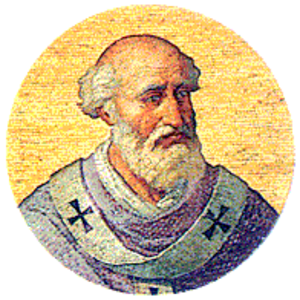
Roger Borsa / Hertug af Apulien, Calabrien og Sicilien / Riget stabiliseres
Pave Urban 2. fik iværksat det første korstog og Roger Borsas halvbror og rival Bohemund var en af deltagerne
Roger Borsa var søn af Robert Guiscard, den normanniske kriger, der havde erobret store dele af Syditalien og Sicilien, og efterfulgte ham som hertug af Apulien, Calabrien og Sicilien. Hans mor var Sichelgaita, en imponerende kvindelig kriger af lombardisk fyrsteslægt. Roger havde ikke de samme evner som sin far, og i store dele af hans regeringstid herskede der anarki i hans besiddelser på grund af stridigheder med hans normanniske lensmænd. Hans ambitiøse mor sørgede for, at han allerede i 1073, da faderen var syg, blev udpeget som tronfølger i stedet for Robert Guiscards søn af første ægteskab, Bohemund. John Julius Norwich skriver om ham: